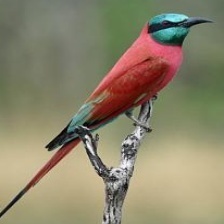
Species: CARMINE BEE-EATER
Scientific name: MEROPS NUBICOIDES
ImageNet parent category: bee_eater